Barbary Shore

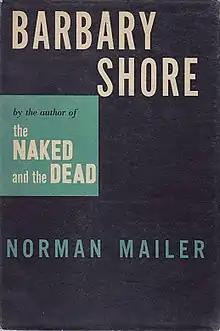
First edition

Barbary Shore is Norman Mailer's second published novel, written after Mailer's great success with his 1948 debut "The Naked and the Dead". It concerns a protagonist who rents a room in a Brooklyn boarding house with the intention of writing a novel. Wounded during World War II, he is an amnesiac, and much of his past is a secret to him. After Rinehart & Company published the novel in 1951, it received negative reviews and sold poorly. The failure of "Barbary Shore" and moderate success of Mailer's next novel, "The Deer Park" (1955) triggered a decade-long hiatus from the novel by Mailer, which ended with the publication of "An American Dream" in 1965.